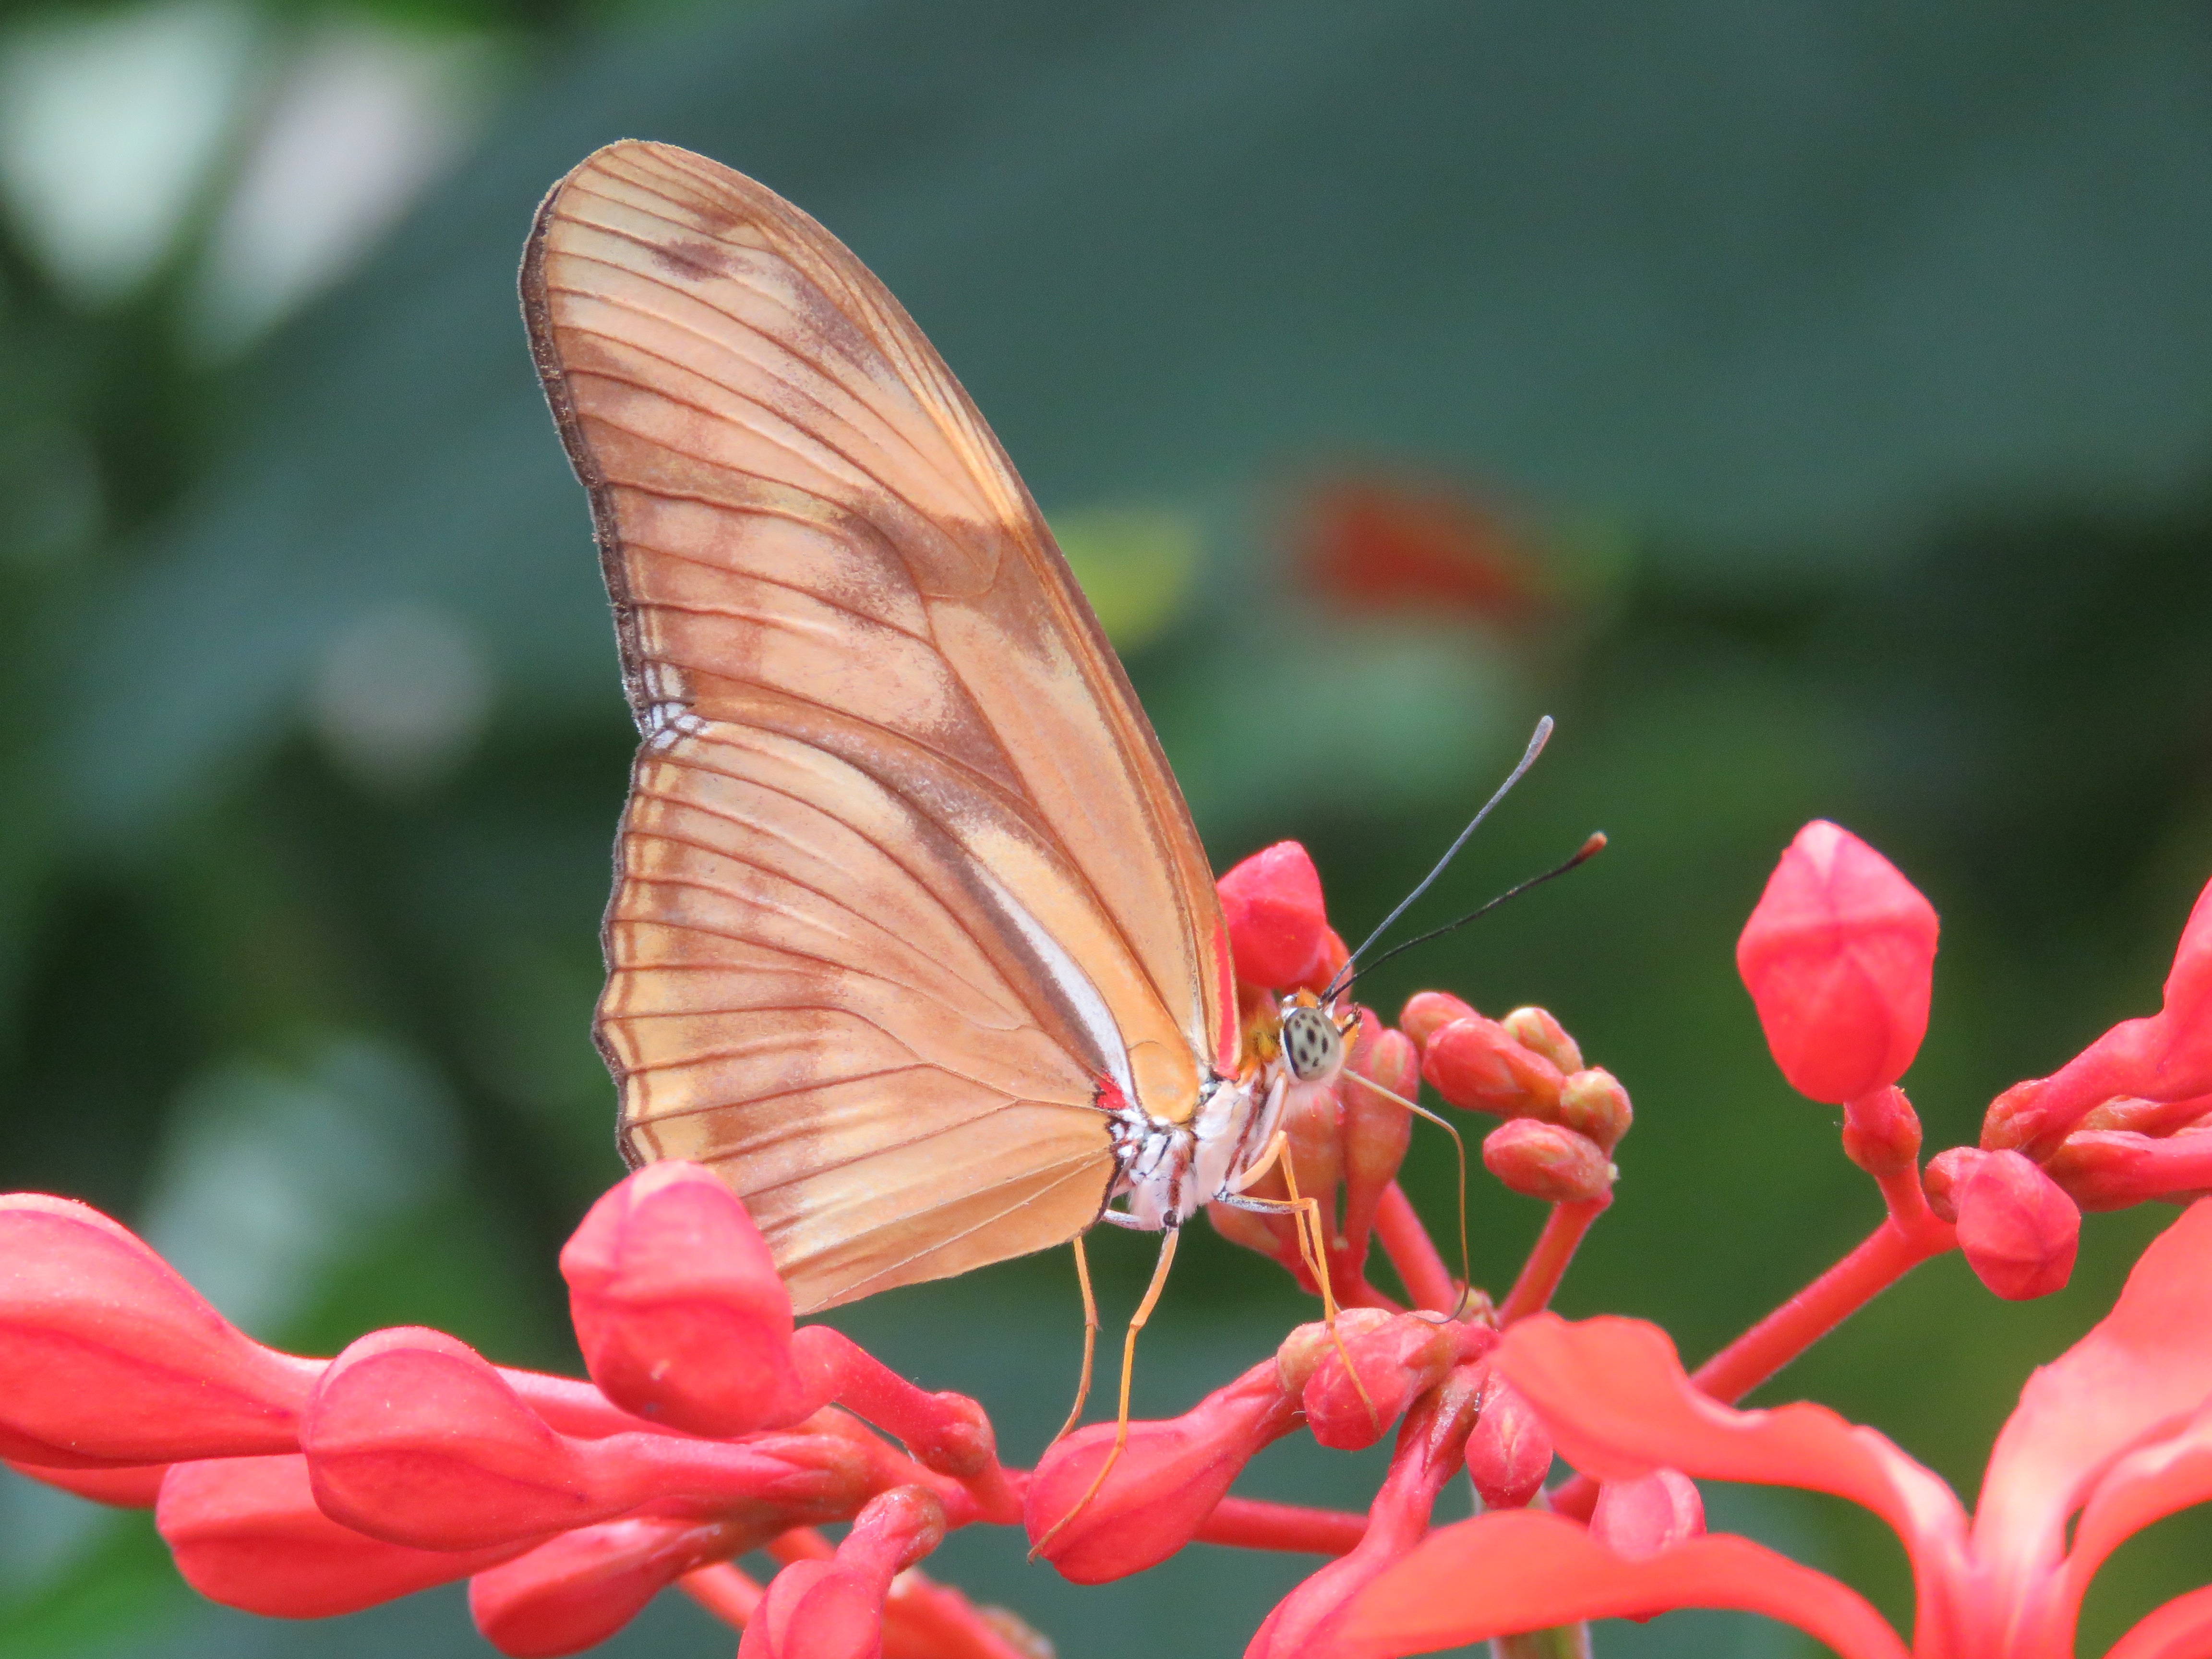
nature, wing, plant, photography, leaf, flower, petal, red, insect, natural, bug, botany, butterfly, flora, fauna, invertebrate, close up, feeding, nectar, macro photography, arthropod, pollinator, moths and butterflies